Wilmington, North Carolina

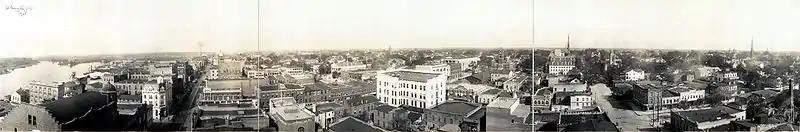
A 1918 panorama of downtown Wilmington

In the 1830s, citizens of Wilmington became eager to take advantage of railroad transportation. At this time, the shipping tonnage registered at Wilmington was 9,035. Plans were developed to build a railroad line from the capital, Raleigh, to Wilmington. When Raleigh citizens declined to subscribe in sufficient number to stock to raise money for the project, organizers changed the terminus to Weldon. When the railroad line was completed in 1840, it was the longest single line of railroad track in the world. The railroad also controlled a fleet of steamboats that ran between Wilmington and Charleston; these were used both for passenger travel and freight. Regular boat lines served Fayetteville, and packet lines traveled to northern ports. The city was a main stopover point, contributing greatly to its commerce.